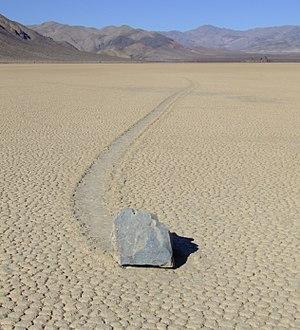
Les pierres mouvantes, qui pourraient également être nommées, pierres à voile, pierres glissantes, pierres marchantes, sont un phénomène géologique où des roches se déplacent et inscrivent de longues traces dans le fond d’une vallée lisse ceci sans intervention humaine ou animale. Le mouvement des roches se produit lorsque de larges plaques de glace de quelques millimètres d'épaisseur, flottant l’hiver dans un lac éphémère, commencent à se briser par beau temps. Gelés durant les froides nuits d’hiver, ces minces panneaux de glace flottants sont entraînés par le vent et poussent les rochers à une vitesse pouvant atteindre 5 mètres par minute.